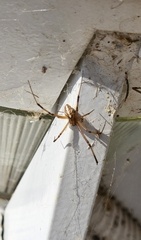
Species: Lactrodectus_hesperus